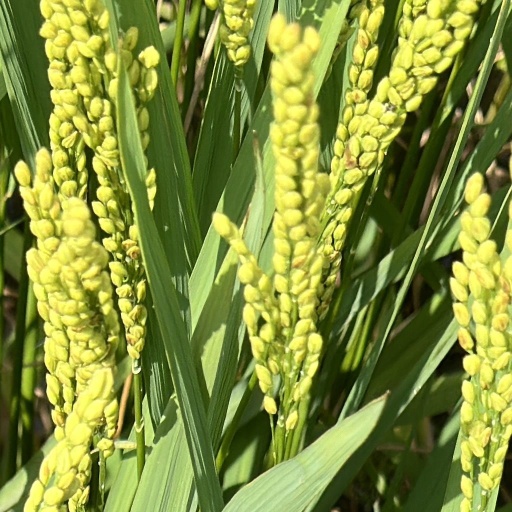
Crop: rice